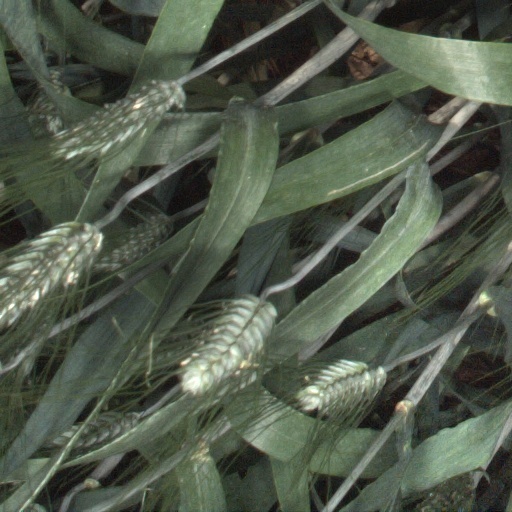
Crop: wheat